Cannonville, Utah

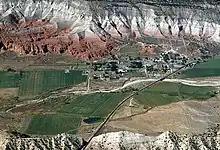
Aerial view of Cannonville, 2004

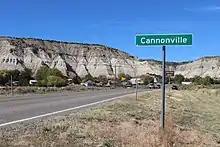
Looking northwest along Highway 12

Cannonville is located near the southern border of Garfield County, in the valley of the Paria River. Via State Route 12 it is east to Henrieville and north to Tropic. Bryce Canyon National Park is in a straight line to the west, by road.